Montpelier, Ohio

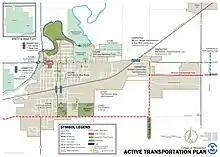
Montpelier Active Transportation Plan Adopted:2020

Montpelier has several parks located around the village that include several amenities such as pavilions, playgrounds, and trails. In 1956, the Montpelier Athletic Boosters purchased the land where they established the first Montpelier Municipal Park. In 2017, the Village of Montpelier adopted an Active Transportation Plan to expand on existing trails, and to create a network of trails for walking and bicycling.